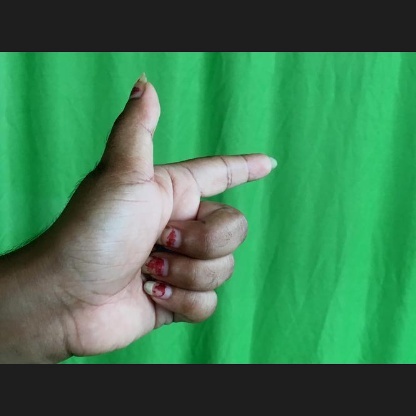
Mudra: Chandrakala